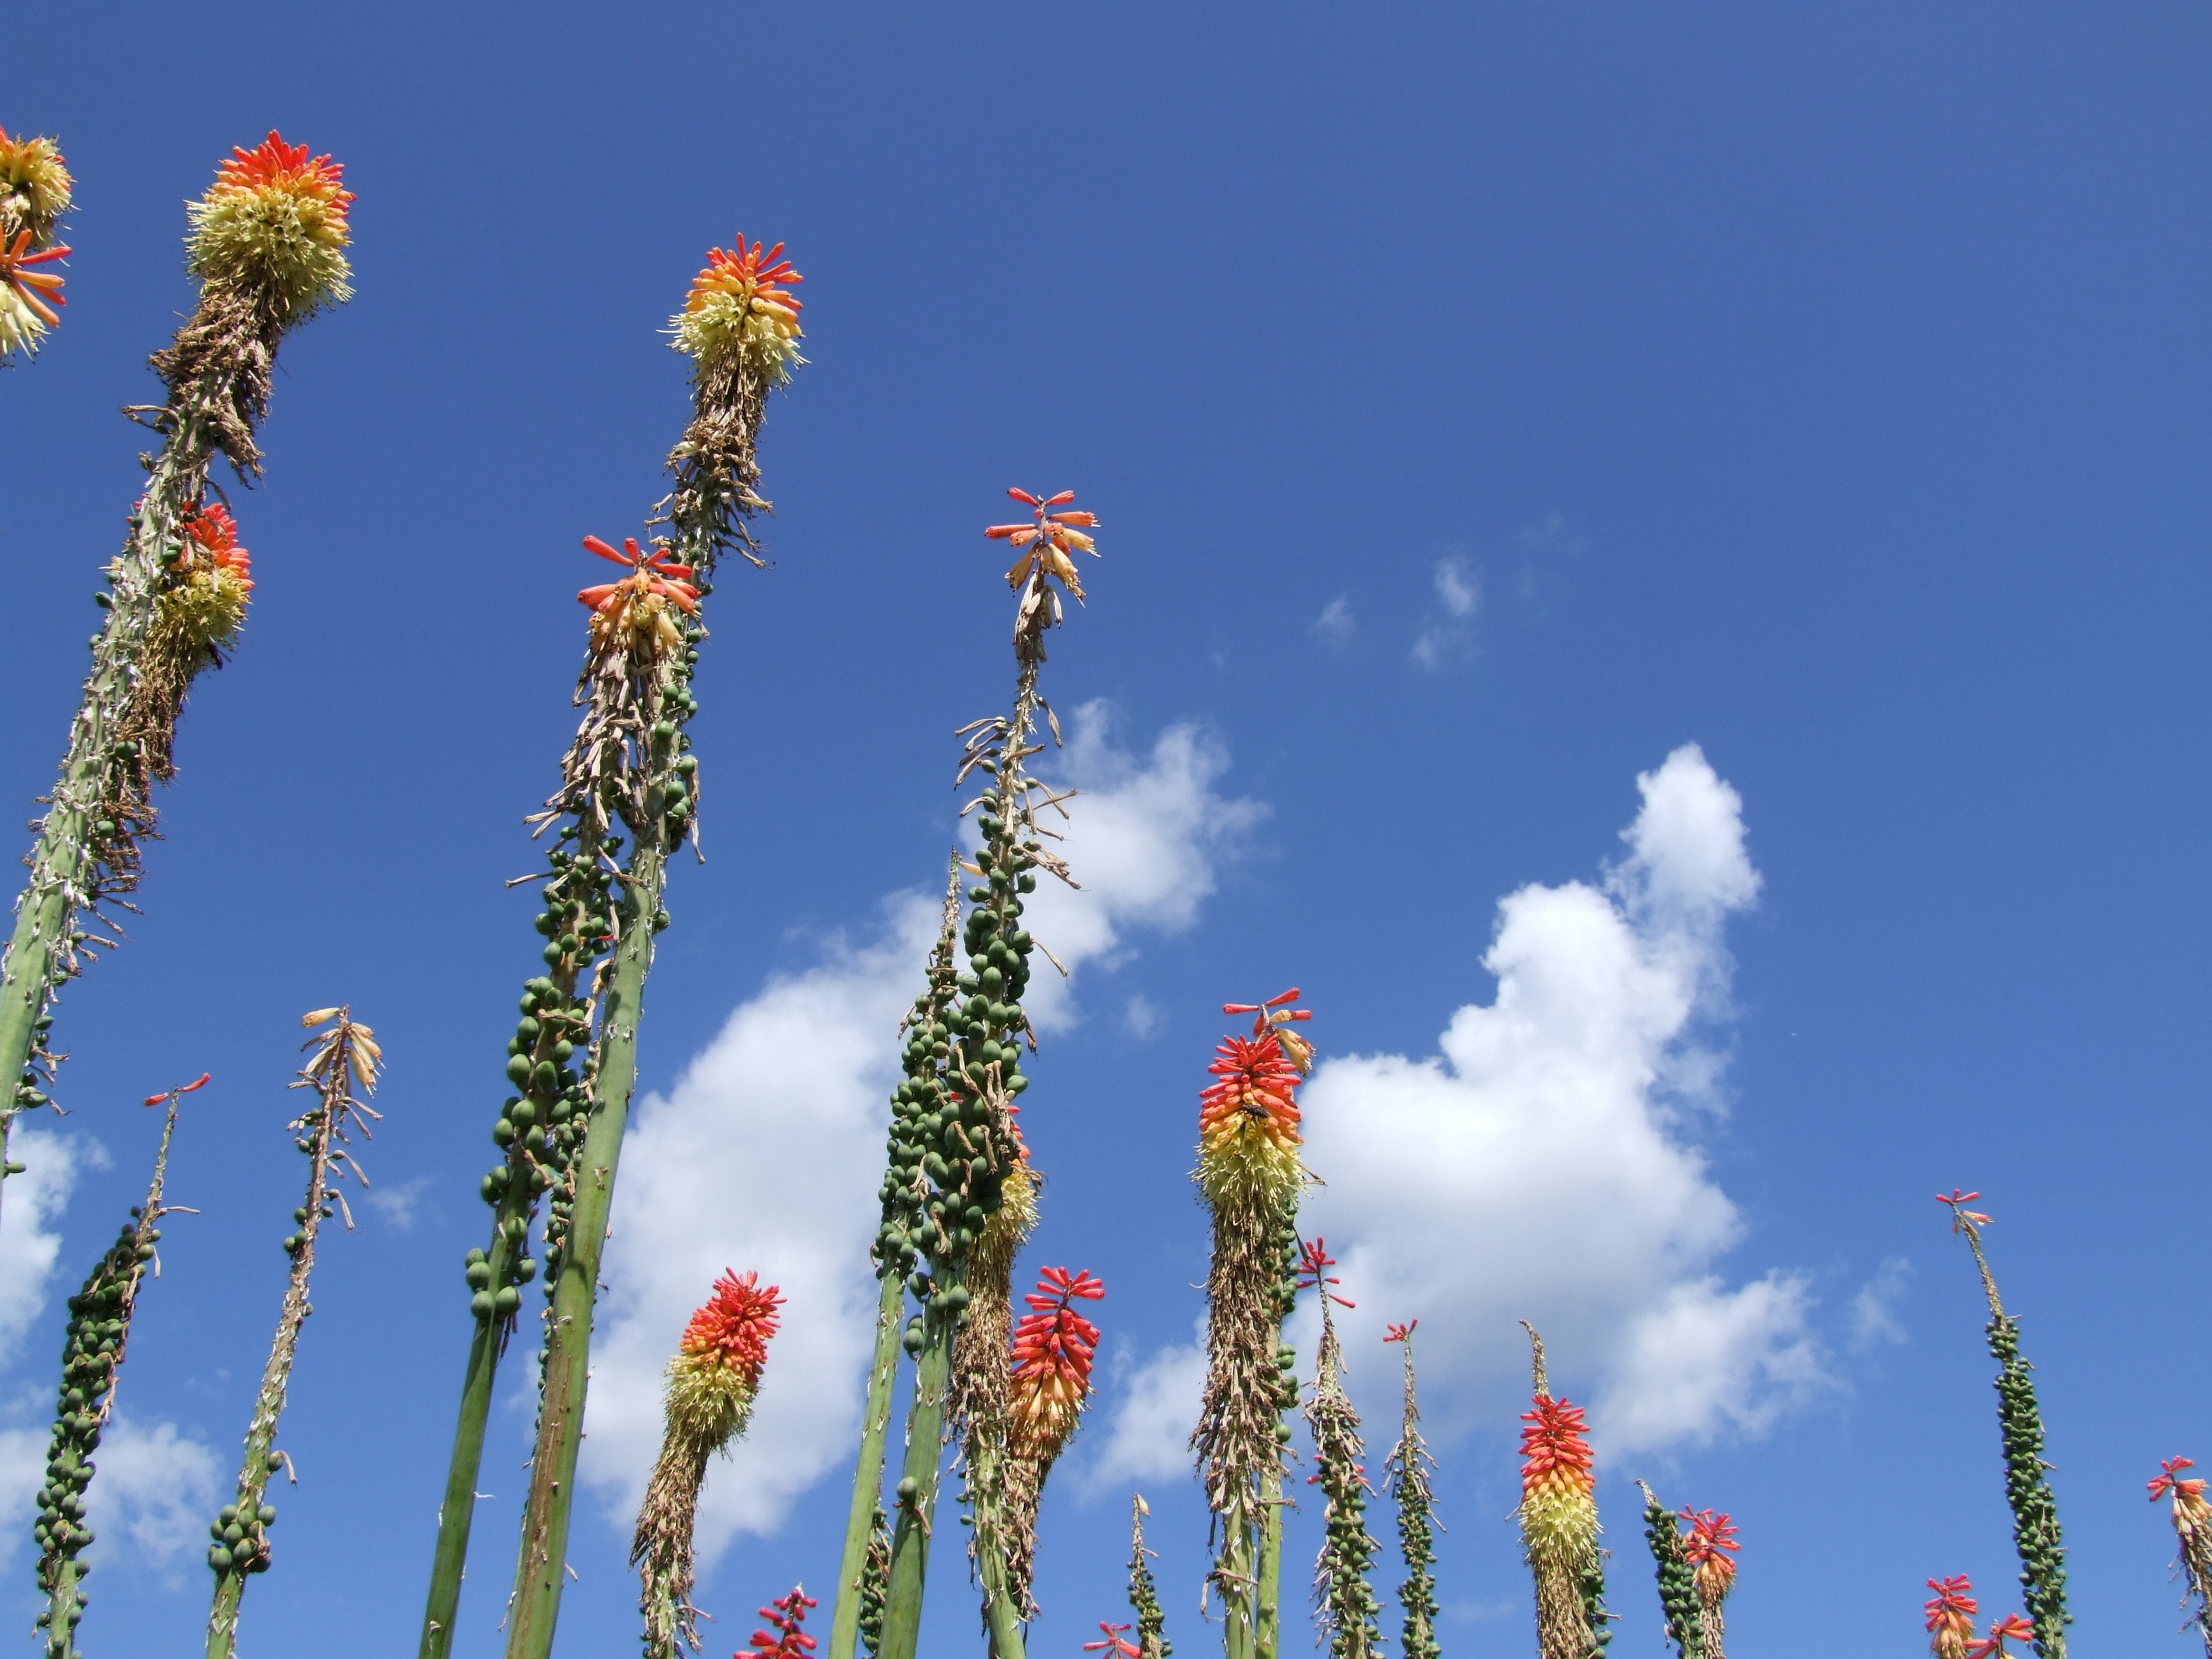
tree, grass, blossom, plant, sky, flower, bloom, summer, crop, blue, colorful, agriculture, garden, flora, clouds, shrub, ornamental plant, flowering plant, torch lily, grass family, atmosphere of earth, land plant